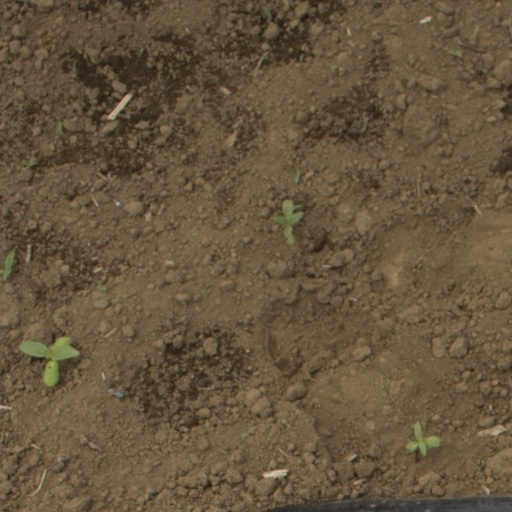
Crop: Jerusalem artichoke